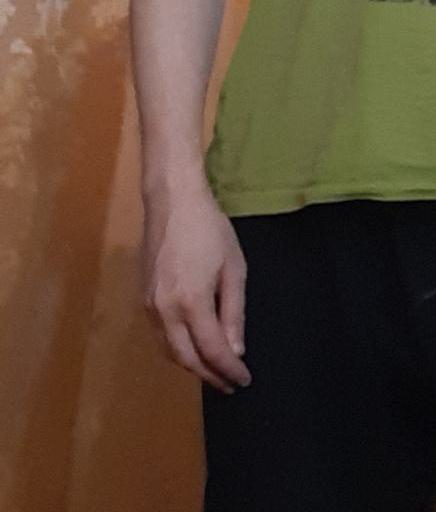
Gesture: no_gesture